Lloyd Harris (tennis)

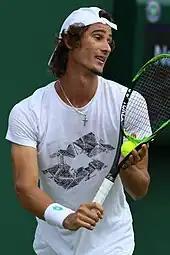
Harris at the 2019 Wimbledon Championships

In January, Harris qualified for his second main draw at a Grand Slam at the 2019 Australian Open.